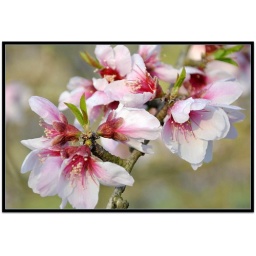
Dew sparkles on the fruit tree blossom, seen near my home early today.